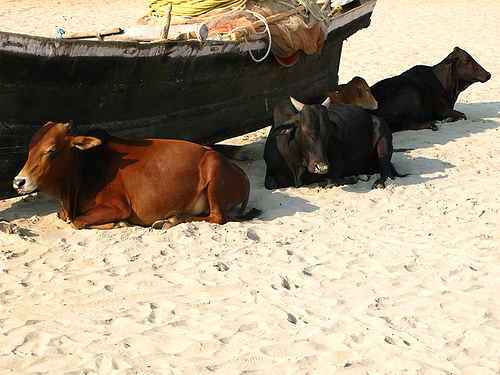
Two cows sitting on a beach next to a boat.

A group of cows laying next to a boat

Cows lie next to a boat in the sand.

Three cows chilling on the sand next to a beached boat

Four cows sitting on the beach next to a boat.